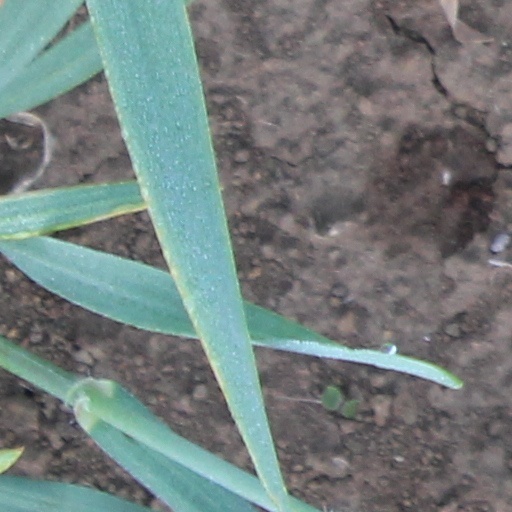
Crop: wheat